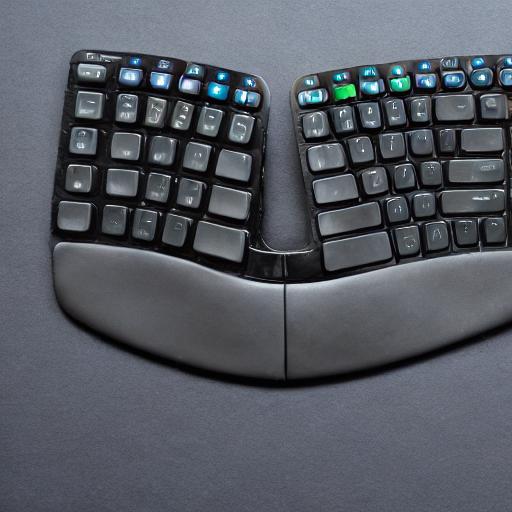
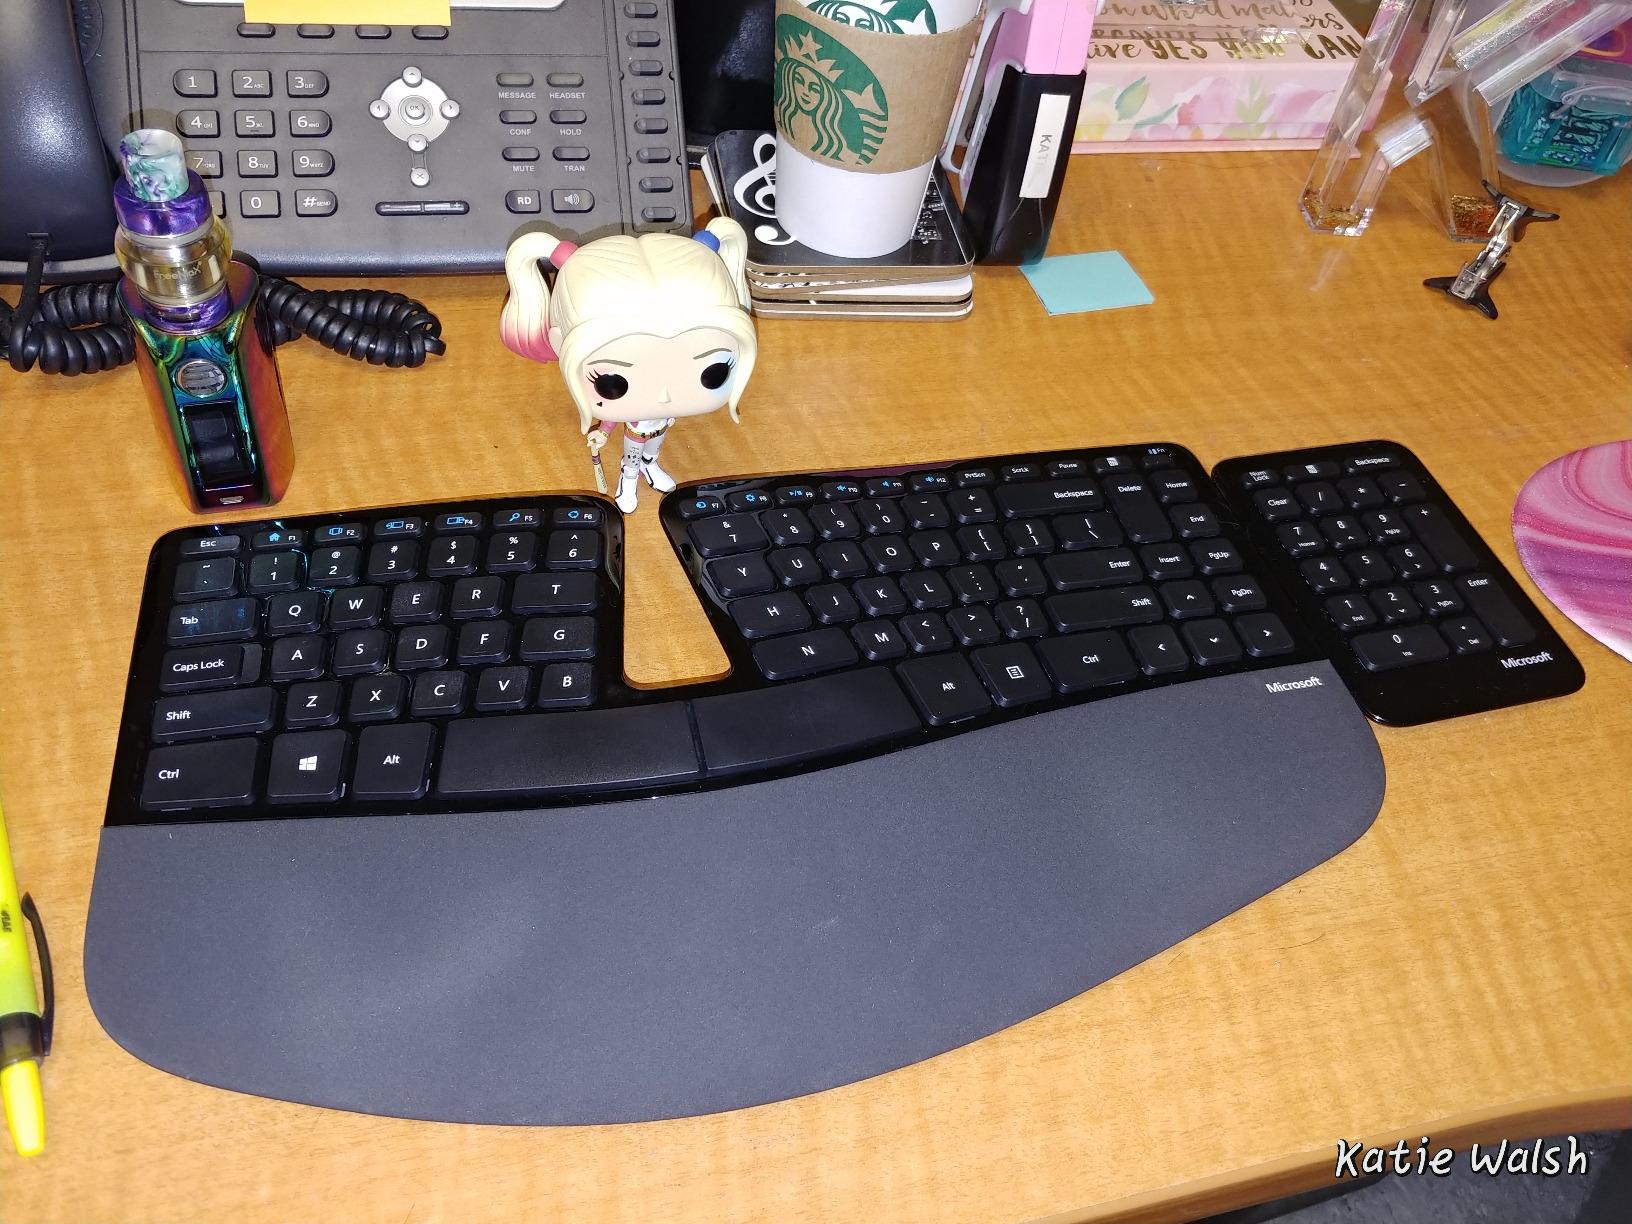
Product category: keyboard
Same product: no